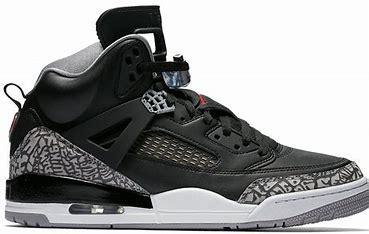
Brand: Jordan
Model: Spizike